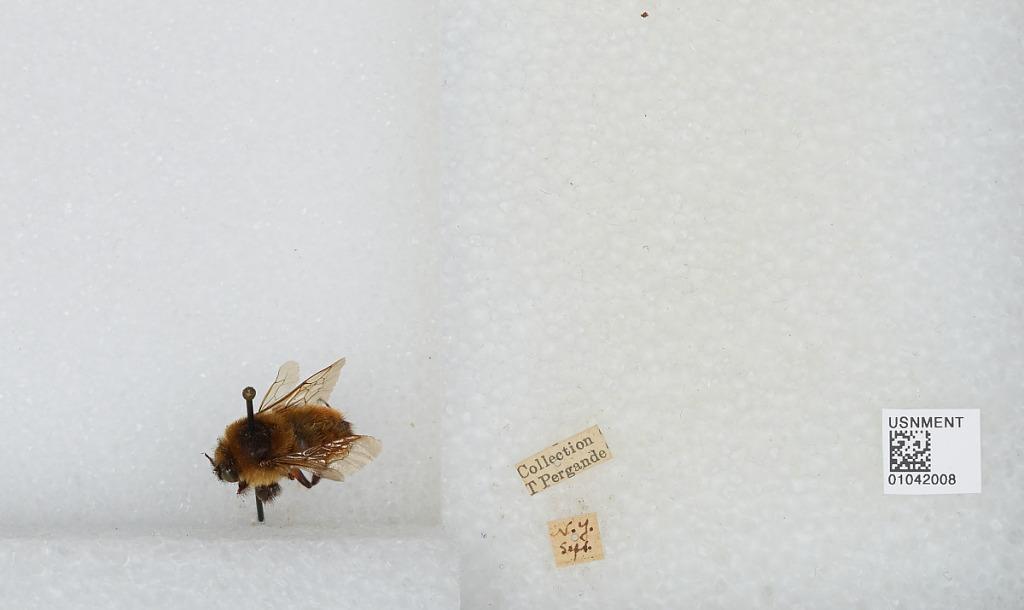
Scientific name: Bombus sp.
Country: United States
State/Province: New York